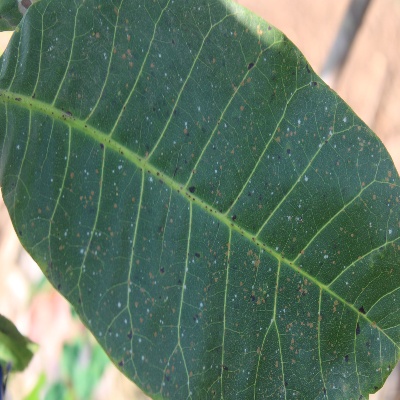
Crop: Cashew
Condition: red rust